Virgile (film)

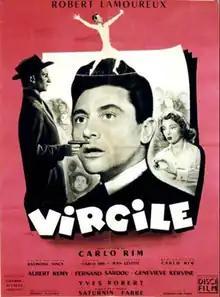

Virgile is a 1953 French comedy film directed by Carlo Rim and starring Robert Lamoureux, Yves Robert and Fernand Sardou.